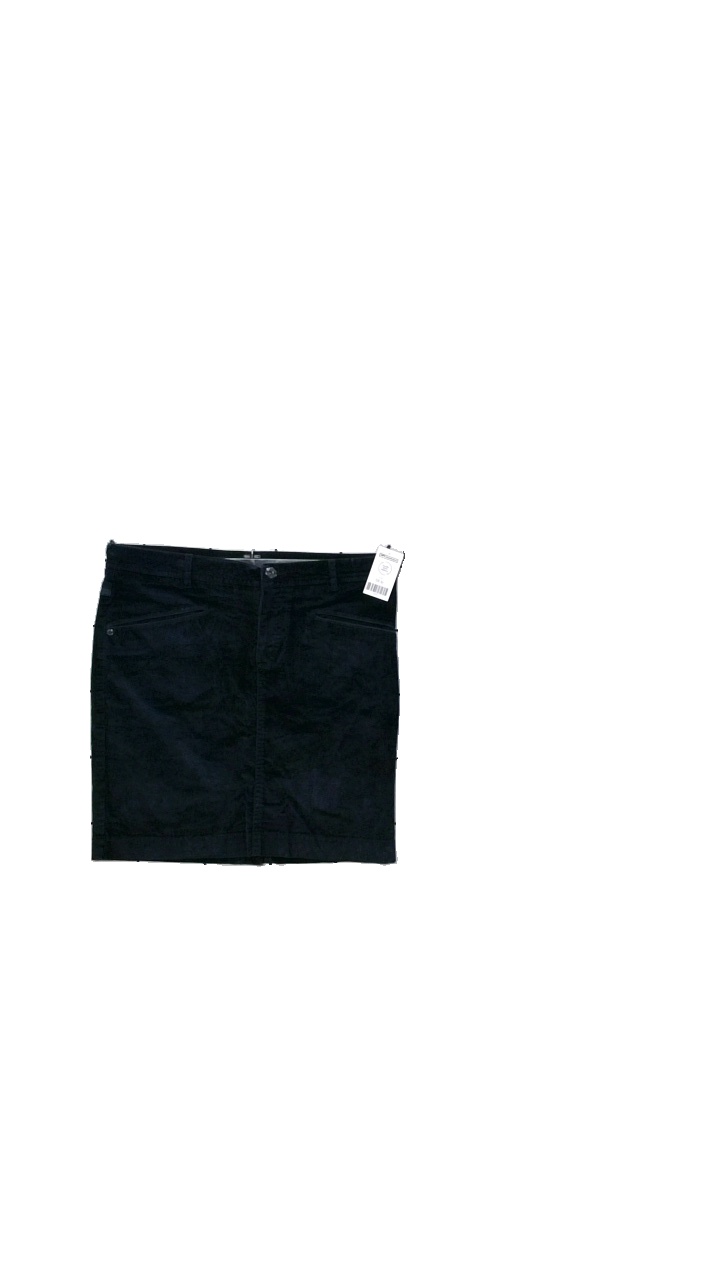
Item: Skirt (Ladies)
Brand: Luhta
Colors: Blue
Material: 98% cotton, 2% elastane
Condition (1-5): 5
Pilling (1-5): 5
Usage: Reuse
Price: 50-100